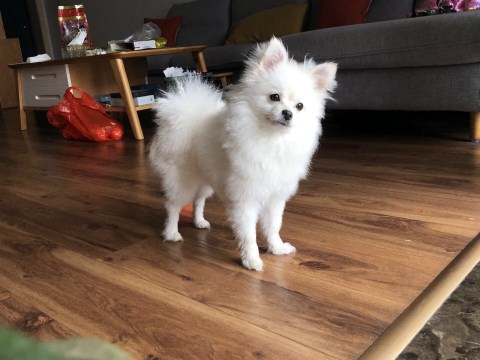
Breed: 1936-n000005-Pomeranian